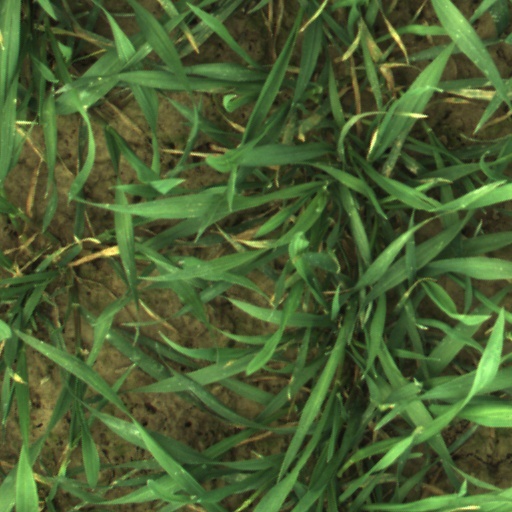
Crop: wheat